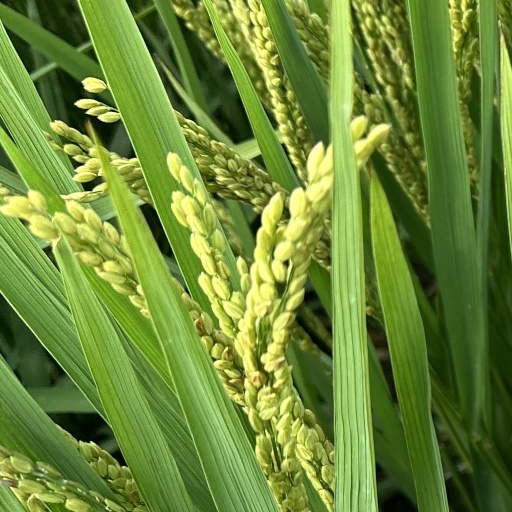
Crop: rice